Answer in natural language. Considering the relative positions, is holmo v floor lamp above or below DeskLamp (highlighted by a red box)? Choose between the following options: above or below
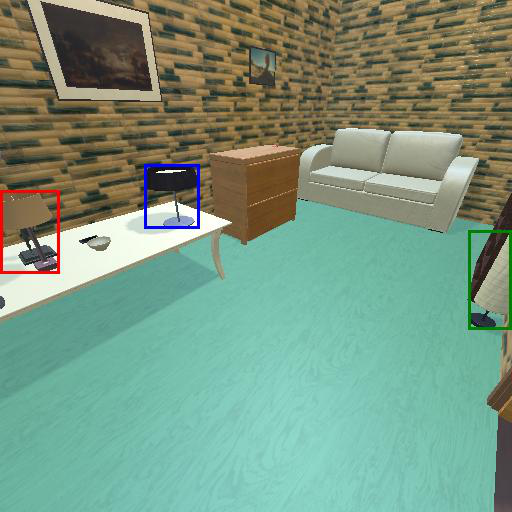
<answer>above</answer>